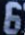
Number: 6